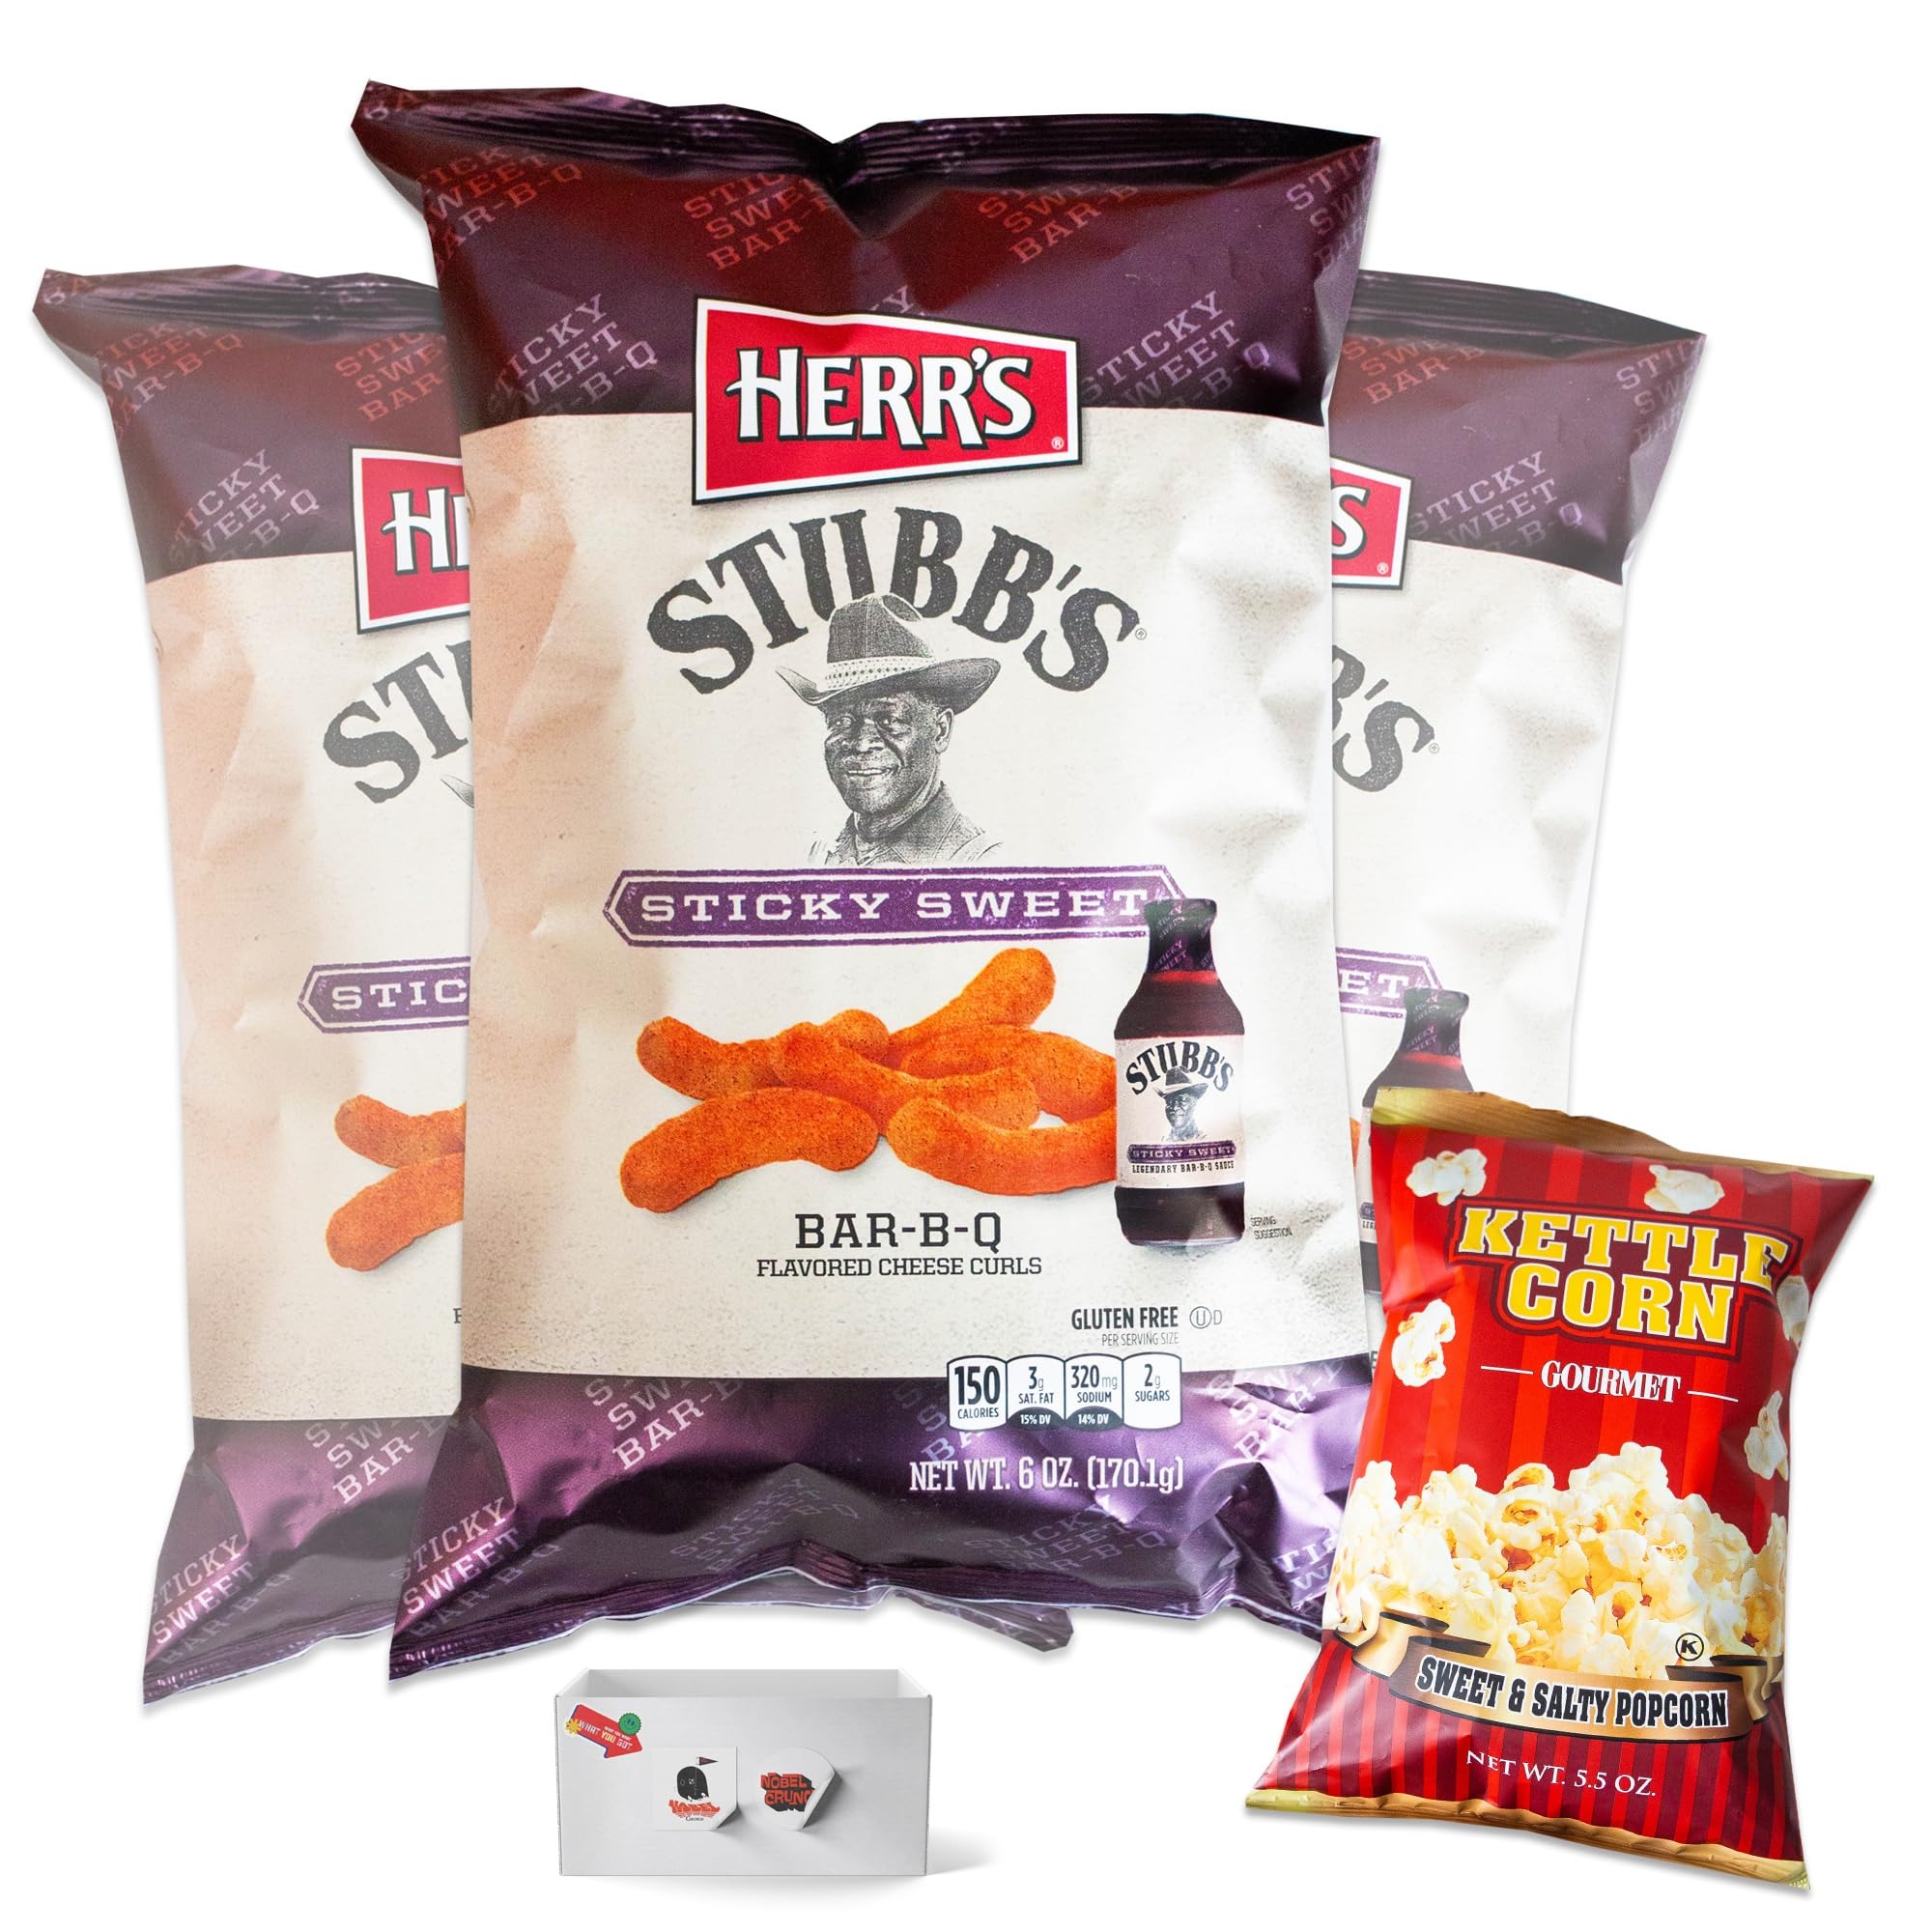
Item Name: Stubbs Sticky Sweet BBQ Cheese Curls (3, 6oz bags) - Sweet and Salty Kettle Popcorn (1, 5.5oz bag) - Gourmet Snack Bundle - 4 Items Total
Bullet Point 1: 🍿 EXCLUSIVE SELECTION — Discover an unparalleled snack experience with our handpicked bundle. Each item, from the sweet and sticky BBQ cheese puffs to the gourmet kettle popcorn, is chosen for its luxury and premium quality, promising an unforgettable taste journey.
Bullet Point 2: 🧀 GOURMET CHEESE PUFFS — Enjoy the luxurious taste of our BBQ Sweet and Sticky Cheese Puffs. Made with the finest ingredients, these artisanal snacks blend gourmet flavors with the comforting taste of home, offering an exquisite snacking moment.
Bullet Point 3: 🍯 SWEET AND STICKY FLAVOR — Experience the unique combination of sweet and sticky BBQ flavor in our cheese puffs. This exclusive taste sensation is crafted for the discerning palate, offering a refined twist on classic snacks.
Bullet Point 4: 🍿 PREMIUM KETTLE POPCORN — Our Sweet and Salty Kettle Popcorn is a testament to fine dining quality in snack form. Handcrafted with care, it balances sweet and salty notes perfectly, providing a luxurious snacking experience that delights with every bite.
Bullet Point 5: 🧀 LUXURY IN EVERY BITE — This specially curated snack bundle is designed for those who appreciate the finer things in life. From the first taste of our BBQ flavored cheese puffs to the last kernel of kettle popcorn, enjoy a one-of-a-kind, gourmet snacking experience.
Product Description: <b>Stubbs Sticky Sweet BBQ Cheese Curls (3, 6oz bags) - Sweet and Salty Kettle Popcorn (1, 5.5oz bag) - Gourmet Snack Bundle - 4 Items Total <b> <br><br> Indulge in the refined flavors of our exclusive snack bundle, featuring 3 bags of Stubbs BBQ Sweet and Sticky Cheese Puffs (6oz) and a bonus bag of Sweet and Salty Kettle Popcorn (5.5oz). Each item is meticulously selected for the gourmet aficionado, totaling 4 luxurious snacks. <br><br> Savour the deliciously sweet and sticky BBQ flavored cheese puffs, crafted with the finest ingredients for a top-quality, fine dining experience in every bite. This bundle is your gateway to a world of premium, artisanal snacks that are as delightful as they are unique.
Value: 23.5
Unit: Ounce

Price: 24.99